Stevens Boys Rifles

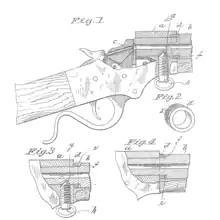
Patent drawing of the takedown mechanism used on Stevens Arms Boys Rifles.

The Stevens Boys Rifles were all similar in that they were single-shot rimfire rifles with falling-block actions and could be easily taken down into two-halves with the removal of a knurled thumb screw on the bottom of the receiver. The rifles were equipped with an oval-shape walnut or walnut-varnished stock and steel butt plate.